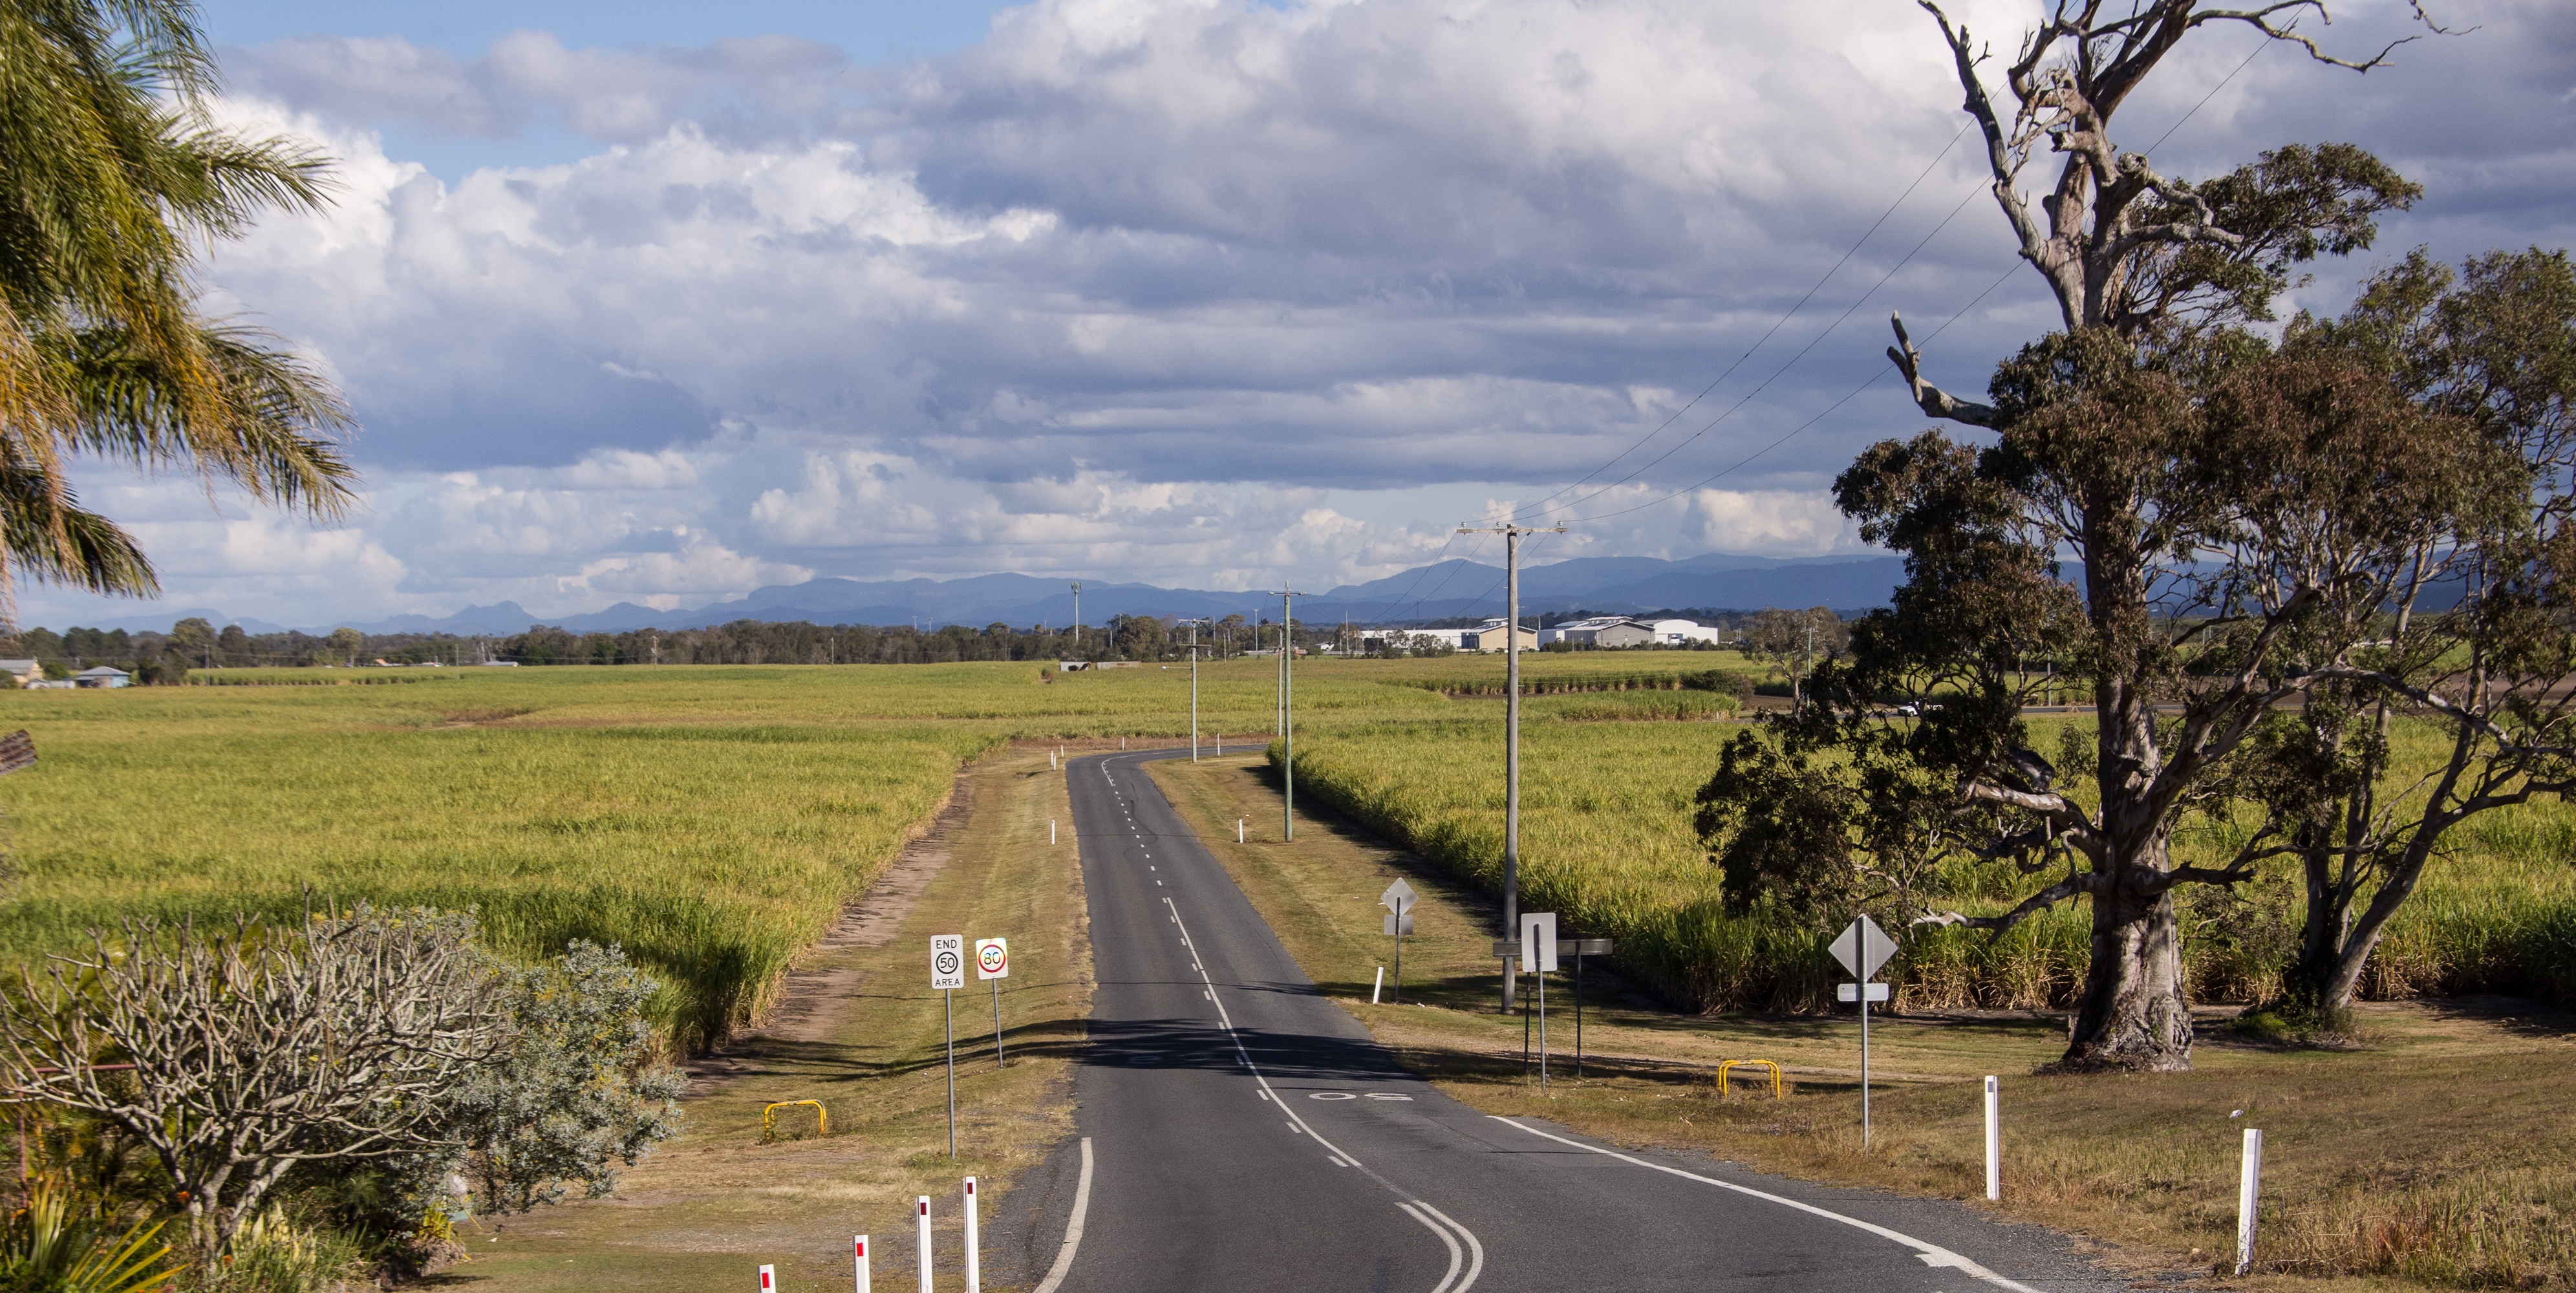
landscape, tree, horizon, road, field, highway, river, transport, rural, farming, waterway, australia, fields, infrastructure, queensland, rural area, sugar cane, residential area